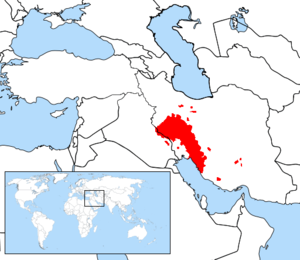
Les Lors sont un peuple iranien indigène, étroitement apparentés aux Persans. Au Khouzistan, les tribus Lor sont surtout concentrées dans la partie nord de la province, alors que dans la province d'Ilam, ils sont plutôt dans la région sud.